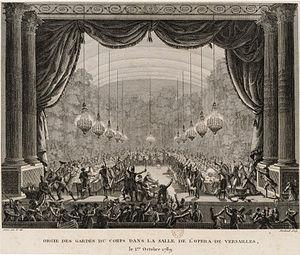
Banquet des Gardes du Corps
Les 5 et 6 octobre 1789 font partie des « grandes journées » de la Révolution française et ont abouti au retour définitif et contraint du roi Louis XVI et de sa famille à Paris, capitale du royaume de France.